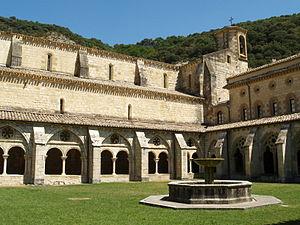
L’abbaye d'Iranzu est une abbaye en activité, anciennement cistercienne, située à Abárzuza, dans la Communauté forale de Navarre. Elle est aujourd'hui occupée par les Théatins.